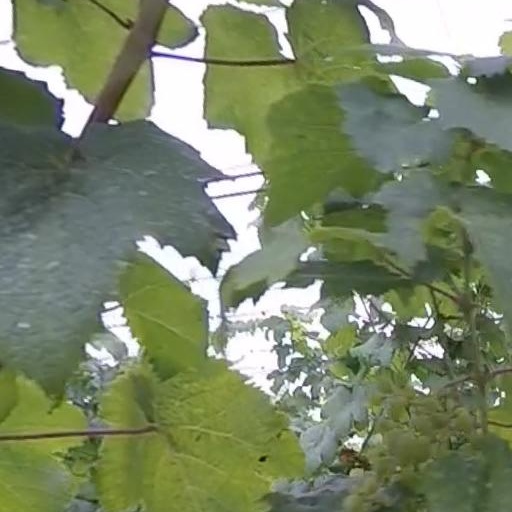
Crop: grape